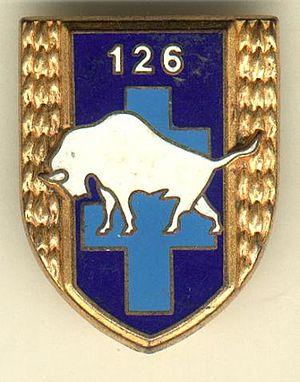
Le 126ᵉ régiment d'infanterie est un régiment d'infanterie de l'Armée de terre française créé par Napoléon à partir de deux régiments d'infanterie hollandais en 1810.